Essayons (1908 tugboat)

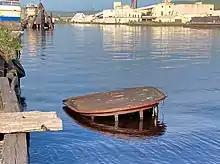
The pilothouse of "Essayons", still showing in 2022 at the berth where she sank in 2009.

The tug was purchased by Duluth businessman Hobart Finn, in 1994. She was opened to the public as a coffee shop and gift store, but Finn hoped to convert her to a bed-and-breakfast hotel. Little progress was made to that end and she was vandalized in 1997 and 2004, causing thousands of dollars of damage.